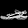
Label: Sandal